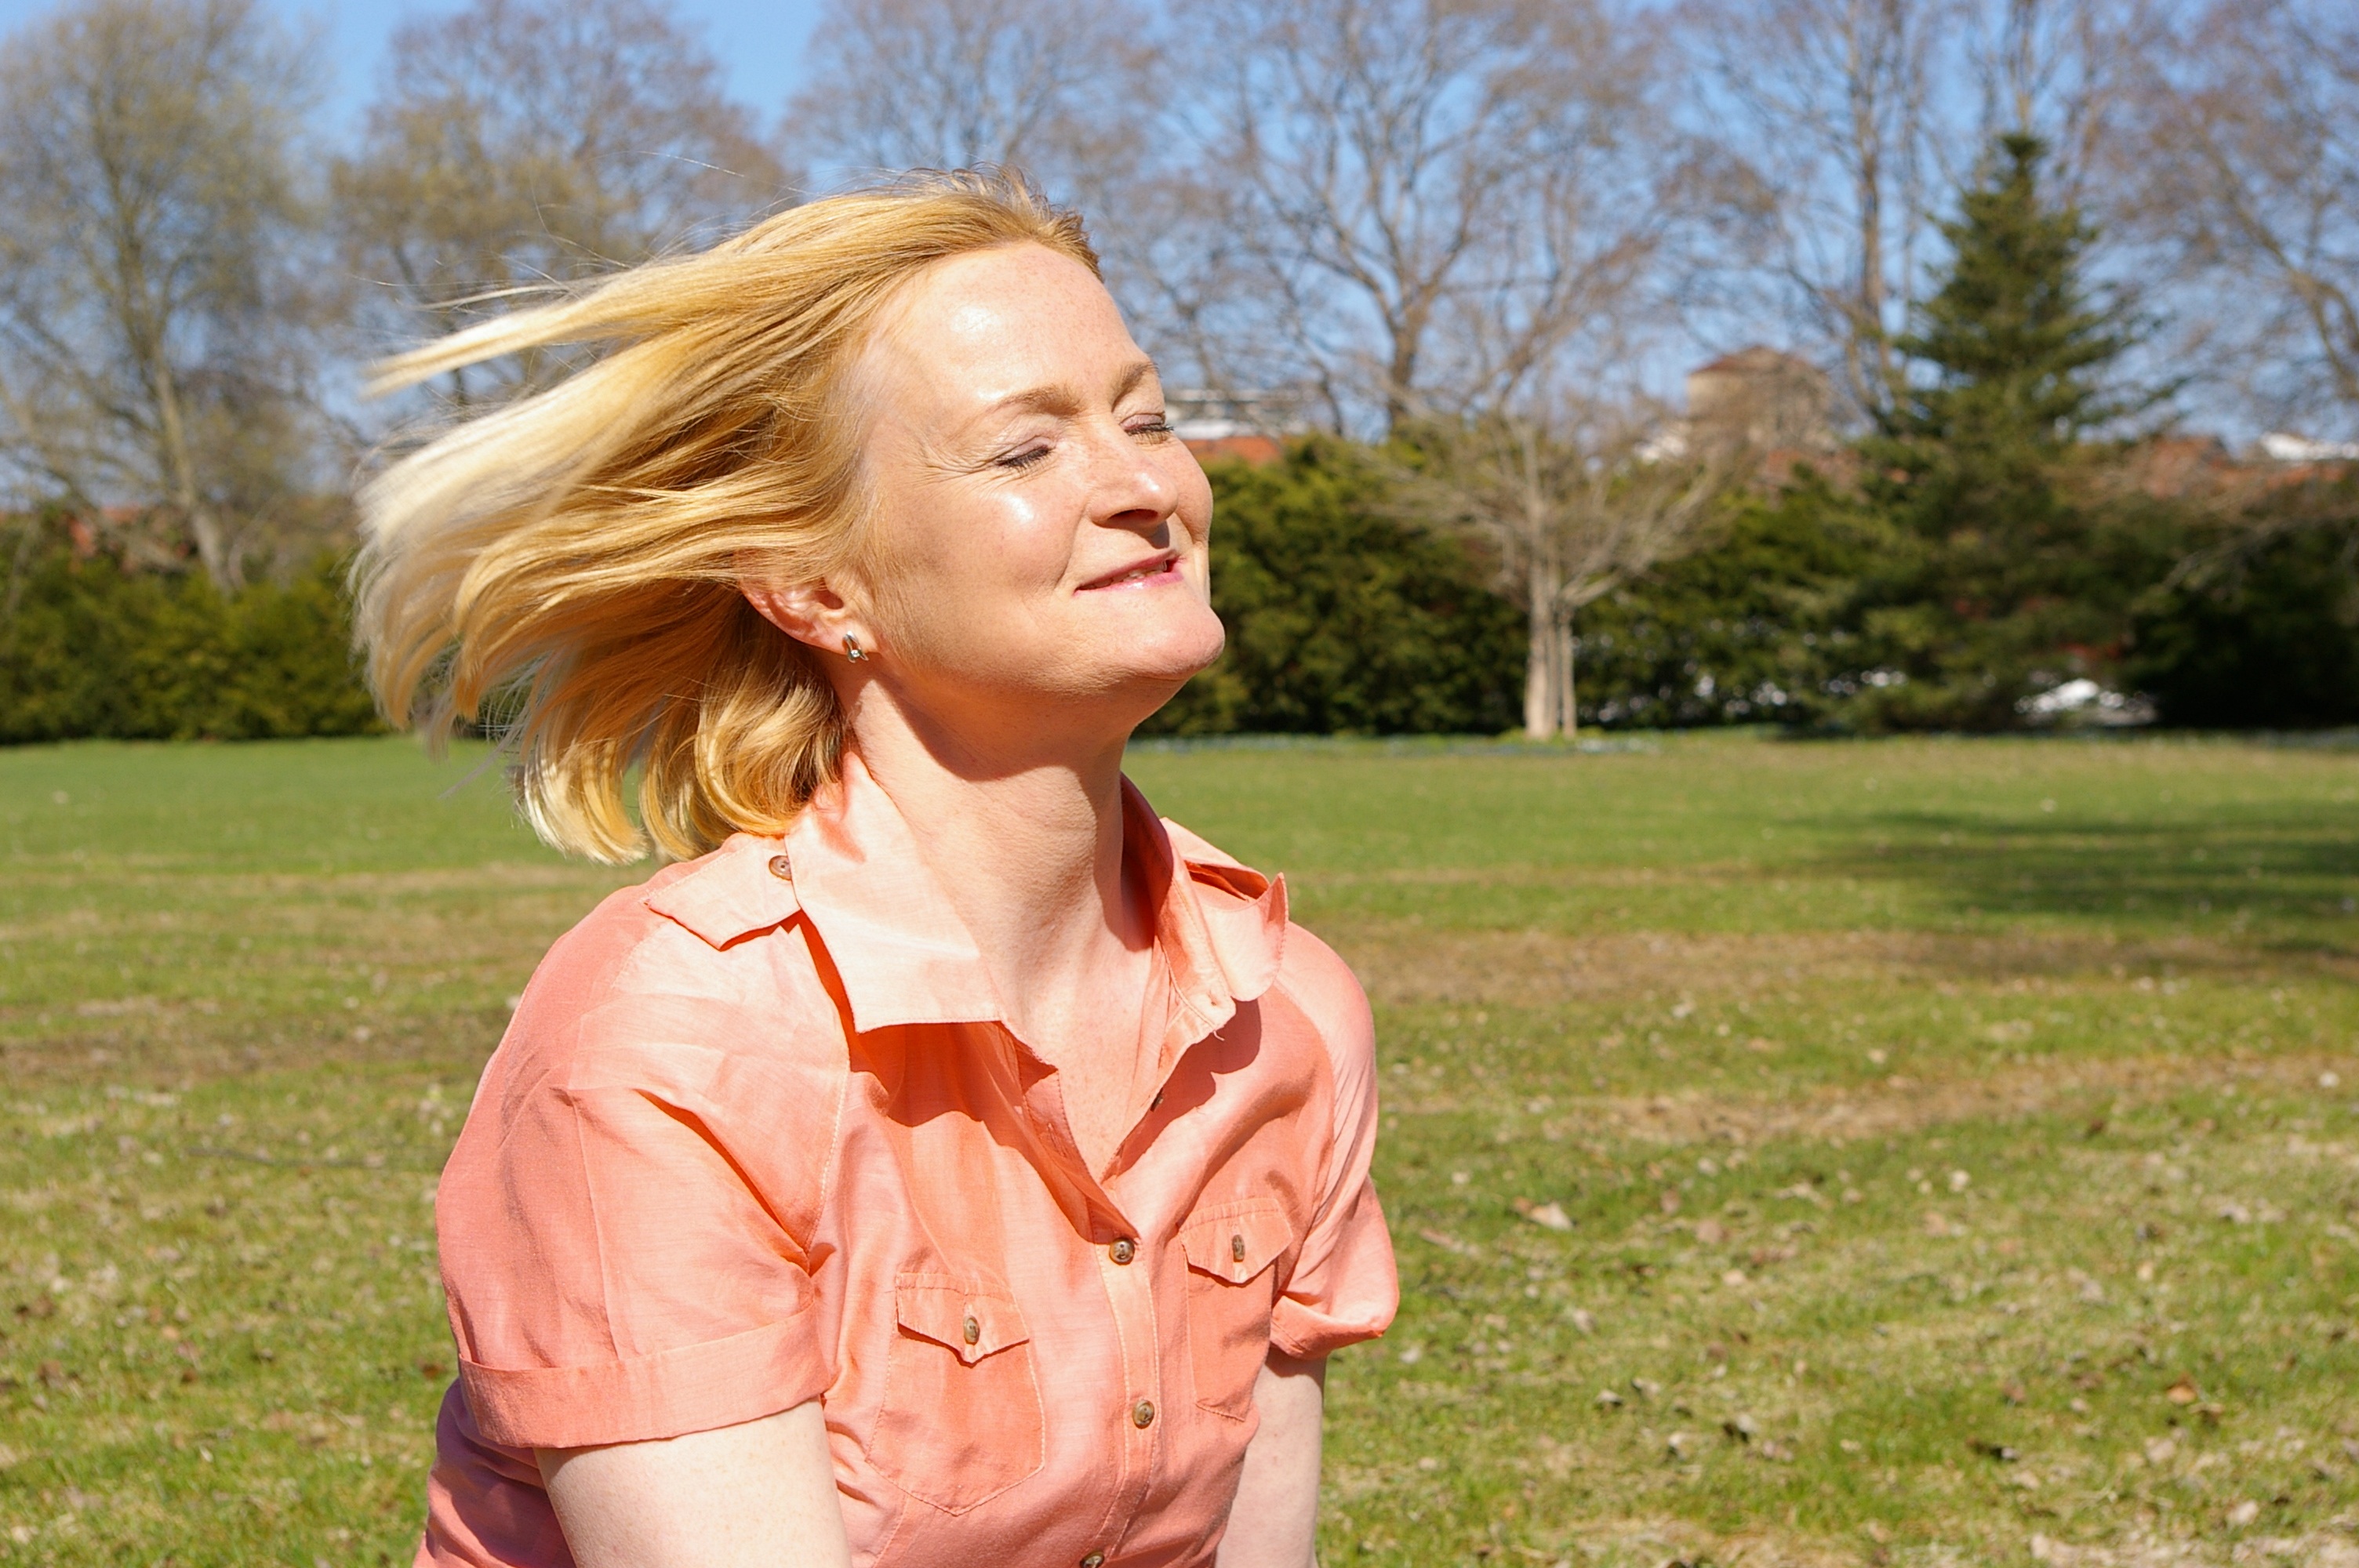
woman, hair, lawn, spring, freedom, hairstyle, blond, windy, middle aged, gust of wind, the longing